Lillie (TV series)

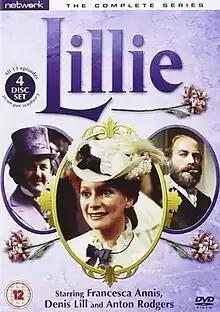
DVD cover art

Lillie is a British television series made by London Weekend Television for ITV and broadcast from 24 September to 17 December 1978. The thirteen one-hour episodes were run on PBS Masterpiece Theater beginning in March 1979.